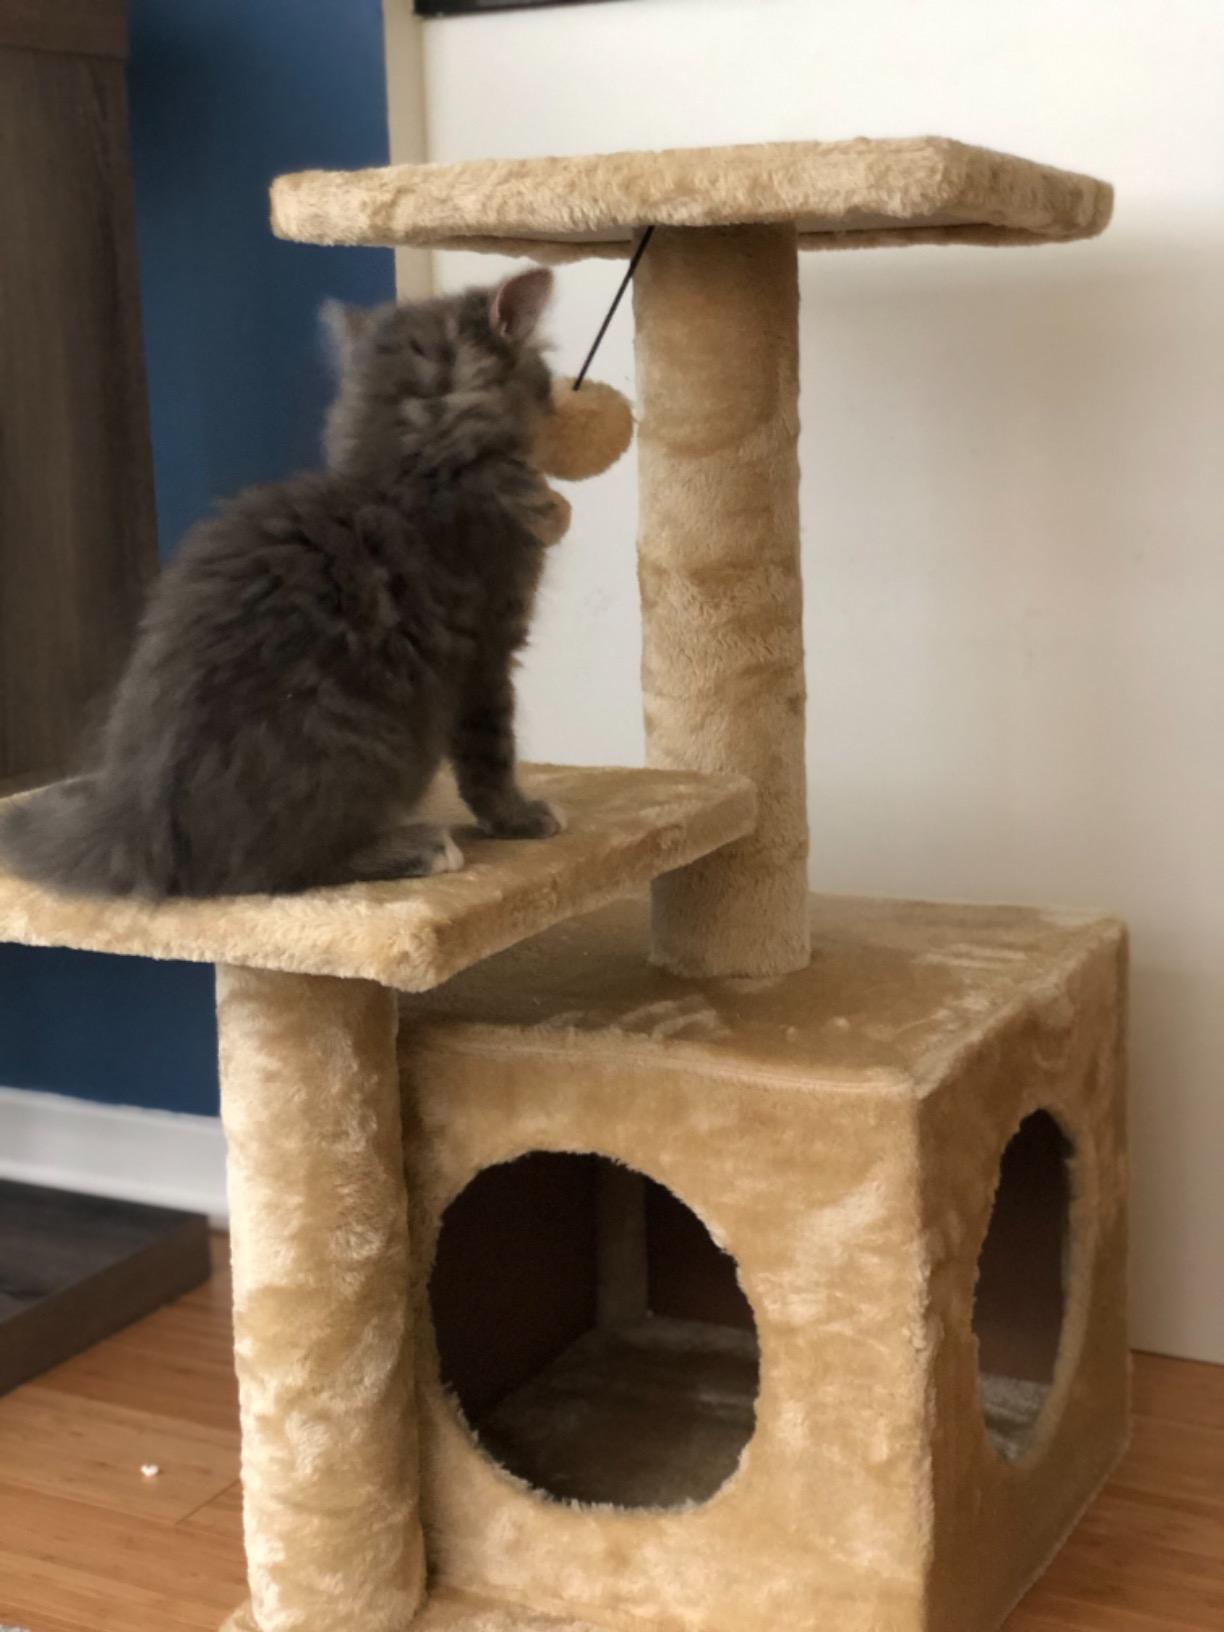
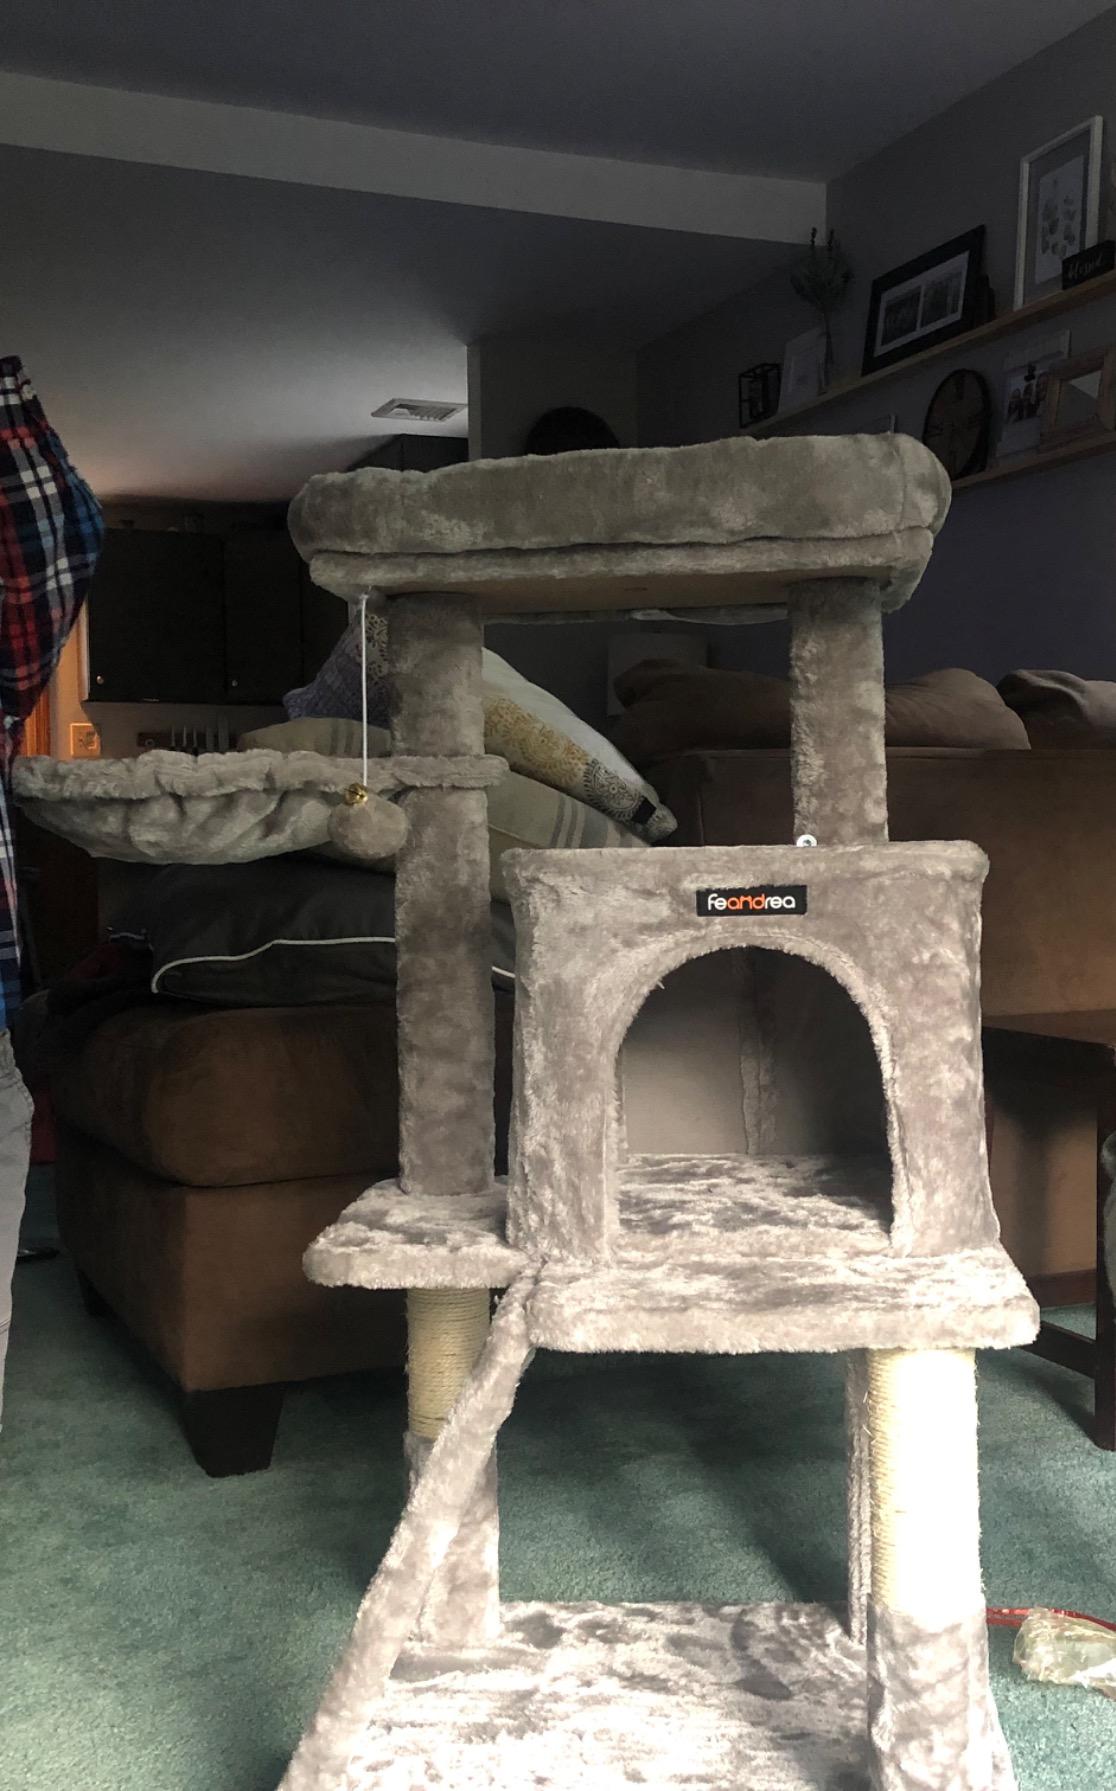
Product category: items_cat tree
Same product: no